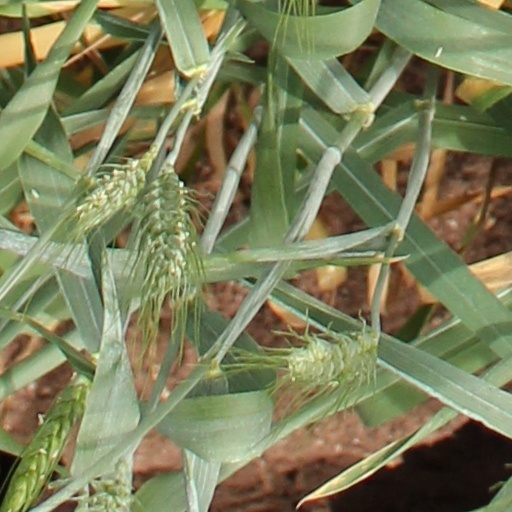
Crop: wheat